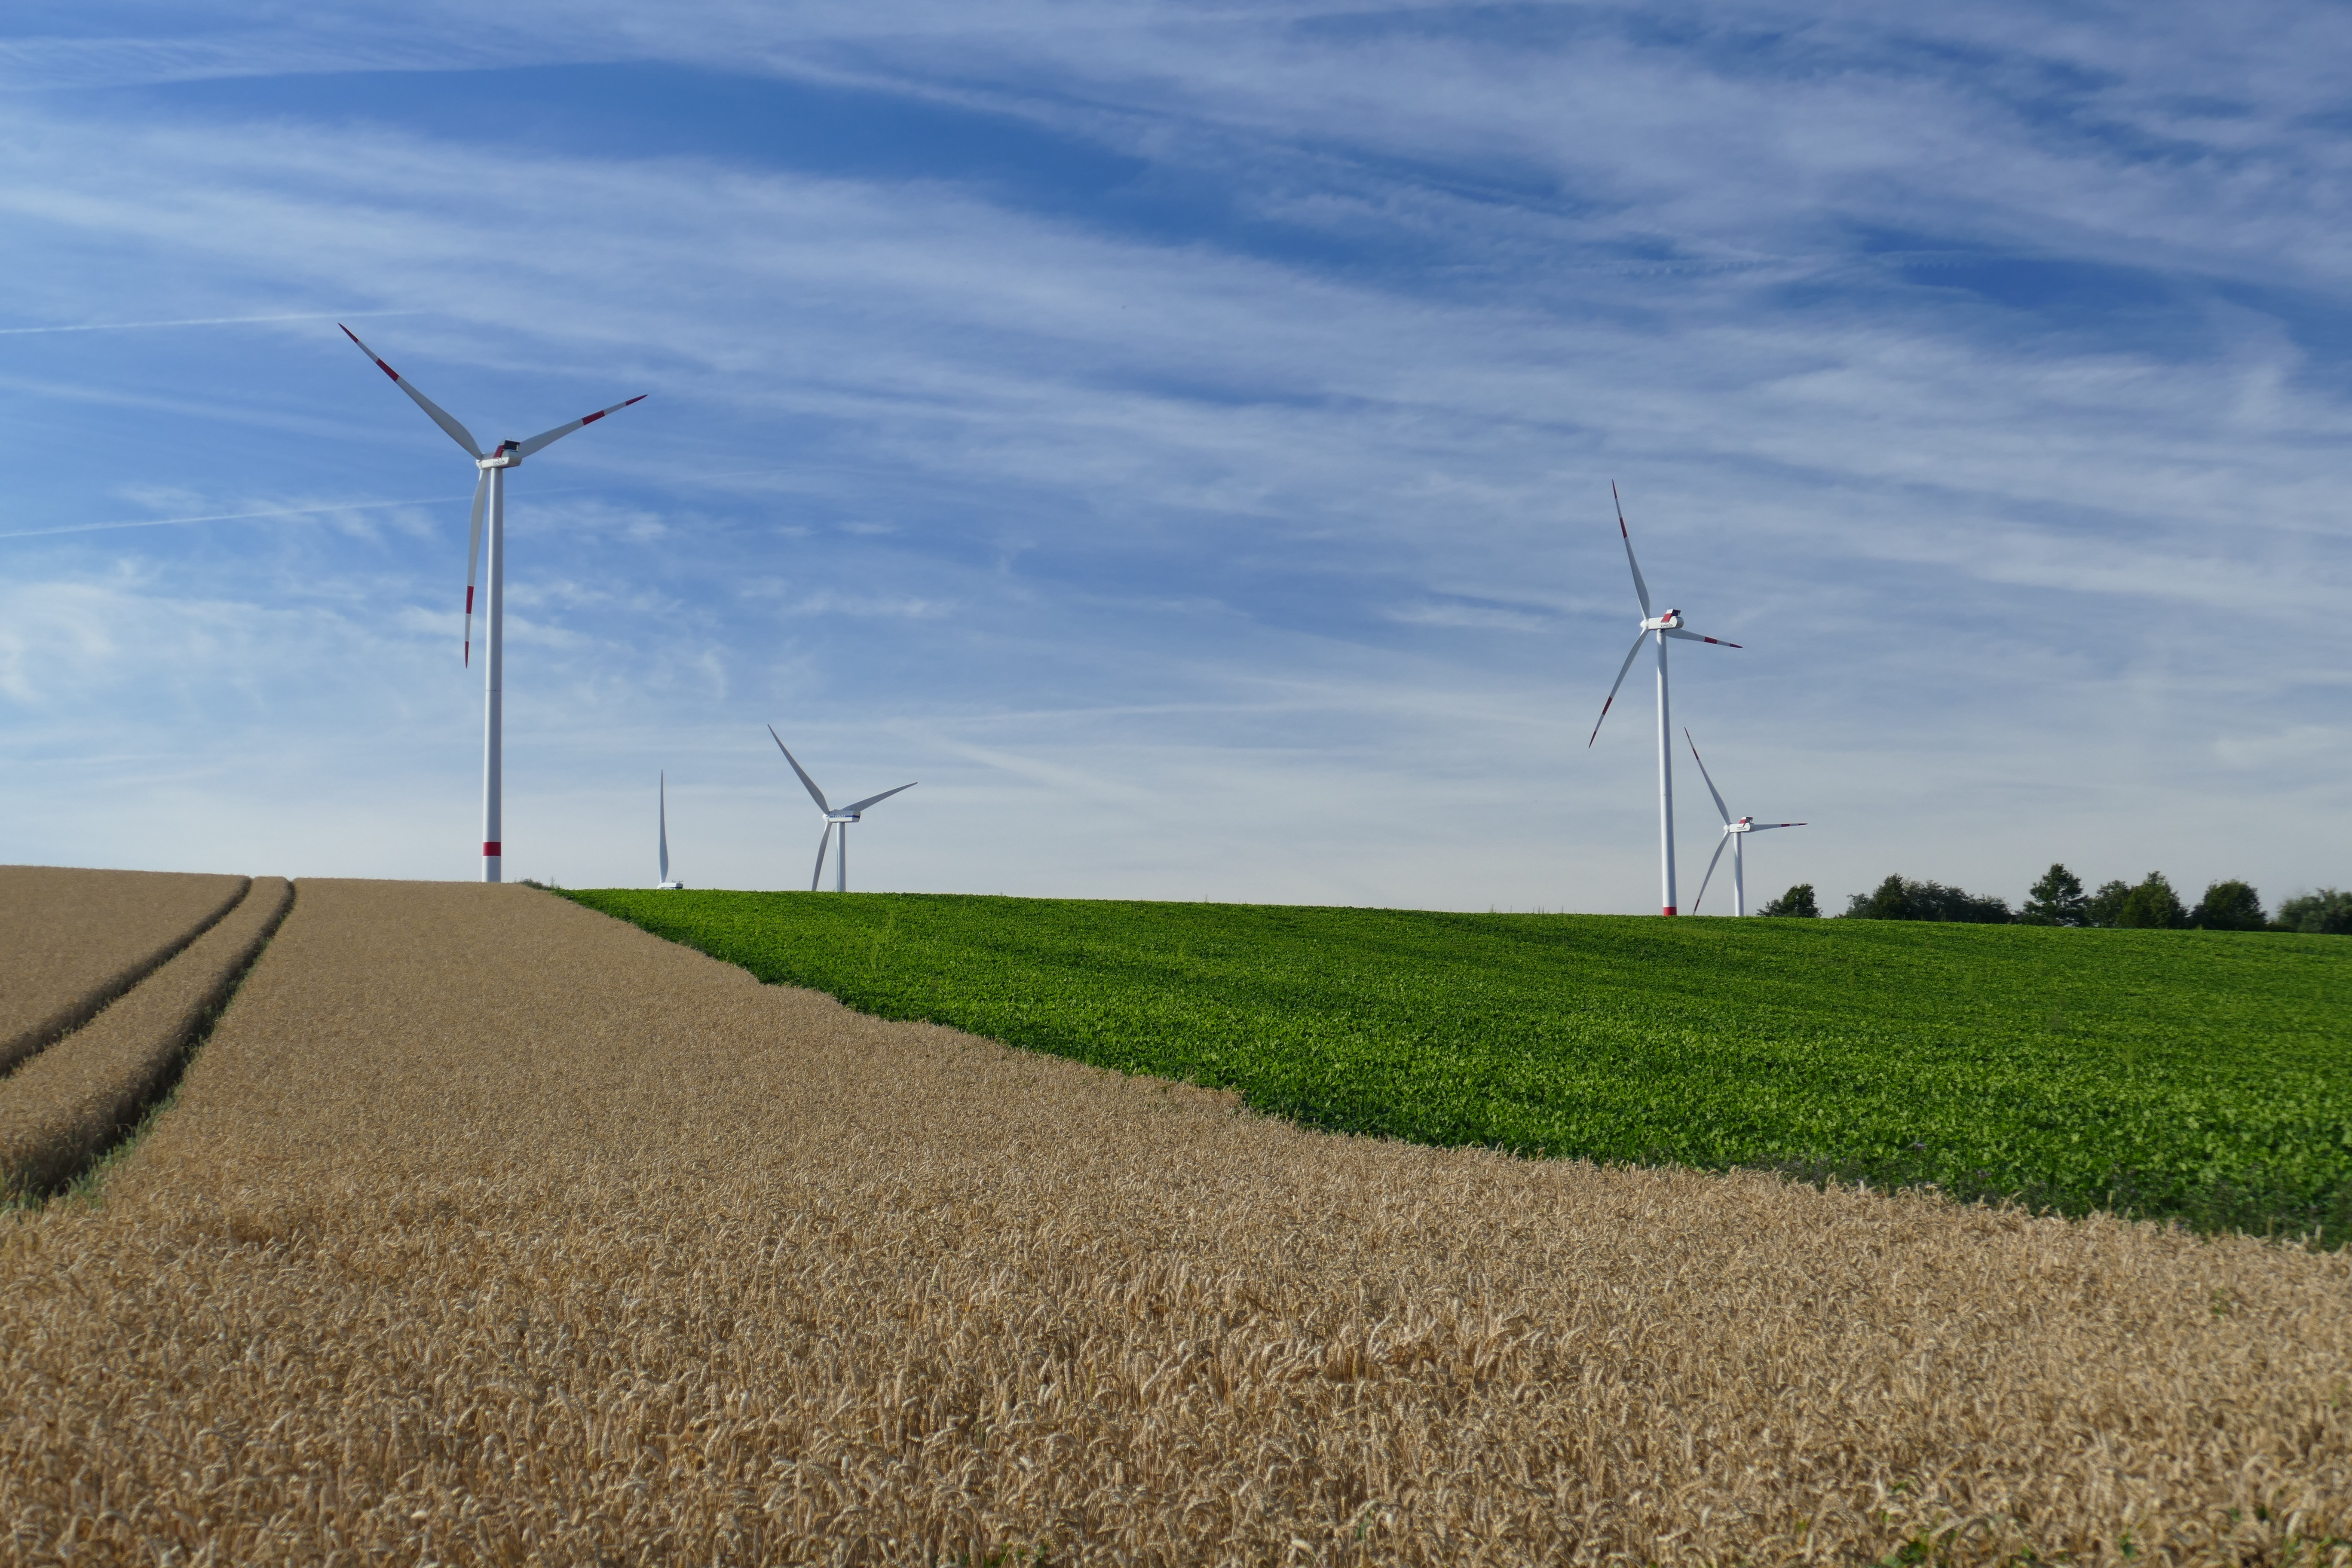
nature, field, prairie, windmill, wind, machine, wind turbine, plain, energy, polder, grassland, vision, wind farm, cereals, rotors, arable, rural area, wind turbines, grass family